Scherzos (Chopin)

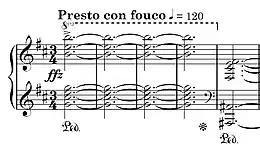

The Scherzo No. 1 in B minor, Op. 20, was published in 1835. As to its genesis dates, nothing more is surely known.